Beefsteak (banquet)

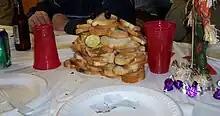
Two diners' bread piled to "keep count" at a beefsteak

The modern beefsteak banquet hews fairly closely to the early-1900s model, although the expansive selections found at an old-fashioned "West Side" beefsteak have been tapered down to beef, fried potatoes, and tossed salad. Butter is sometimes replaced by margarine, and a pasta course makes an occasional appearance, but attendees at beefsteaks still expect to be fed mostly abundant quantities of beef tenderloin. Modern beefsteak attendees often follow an unspoken protocol to leave their bread slices uneaten. Piling them up in front of one's plate instead of consuming them "saves valuable stomach capacity for more beef while simultaneously serving as an informal scorekeeping system".